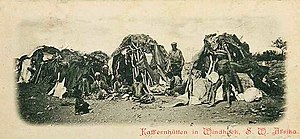
Windhoek / Historie
Windhoek i slutningen af det 19. århundrede
Windhoek i slutningen af det 19. århundrede
Windhoek er hovedstad i det sydvestafrikanske land Namibia. Byen ligger på Khomas Highland-plateauet ca. 1.700 meter over havoverfladen. Byen har 322.500 indbyggere.